Telescopium

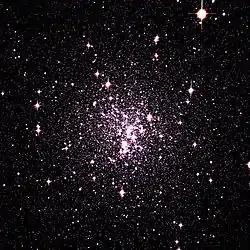
The globular cluster NGC 6584, as observed with the Hubble Space Telescope

While RR Telescopii, also designated "Nova Telescopii 1948", is often called a slow nova, it is now classified as a symbiotic nova system composed of an M5III pulsating red giant and a white dwarf; between 1944 and 1948 it brightened by about 7 magnitudes before being noticed at apparent magnitude 6.0 in mid-1948. It has since faded slowly to about apparent magnitude 12. QS Telescopii is a binary system composed of a white dwarf and main sequence donor star, in this case the two are close enough to be tidally locked, facing one another. Known as polars, material from the donor star does not form an accretion disk around the white dwarf, but rather streams directly onto it. This is due to the presence of the white dwarf's strong magnetic field.